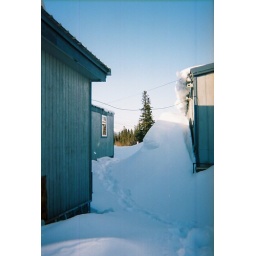
Between two building with a tiny sled dog in the exact center of the photo.